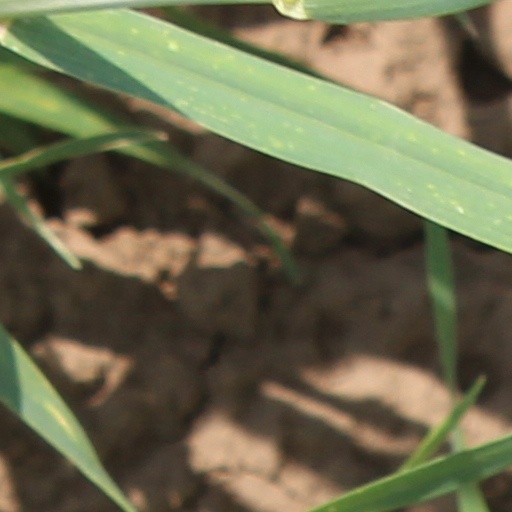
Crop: wheat